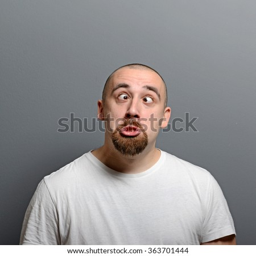
portrait of a man making funny face against gray background